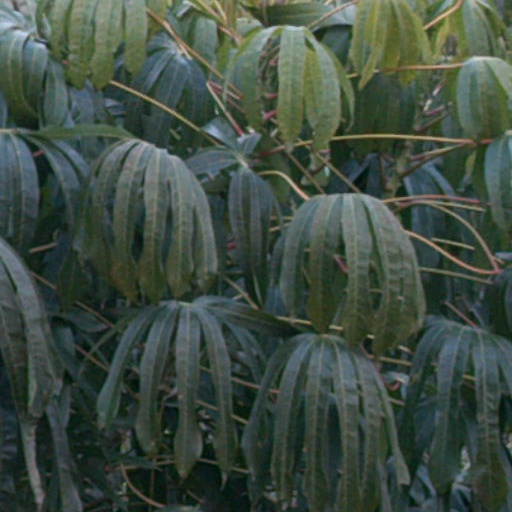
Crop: cassava